Phillips Exeter Academy

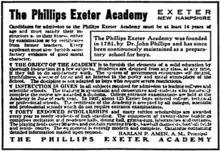

Fish's successor Harlan Page Amen (p. 1895–1913) solidified Exeter's mission as a college-preparatory school. Amen cleaned up Exeter's social image, as the student body had acquired a reputation for unruly behavior. He doubled tuition from $75 to $150 between 1895 and 1899, and claimed in 1903 that he had expelled 400 boys in eight years. He also improved the academy's residential facilities; by 1903 two-thirds of Exeter students were living on campus. Despite the expulsions, Exeter's new-look mission resonated with parents, and enrollment jumped to 390 in 1903 and 572 in 1913. From 1890 to 1894, 67% of Exeter's college-bound students went on to Harvard, Yale or Princeton. 60-odd years later, in 1953, the corresponding number was 67% for the entire academy.